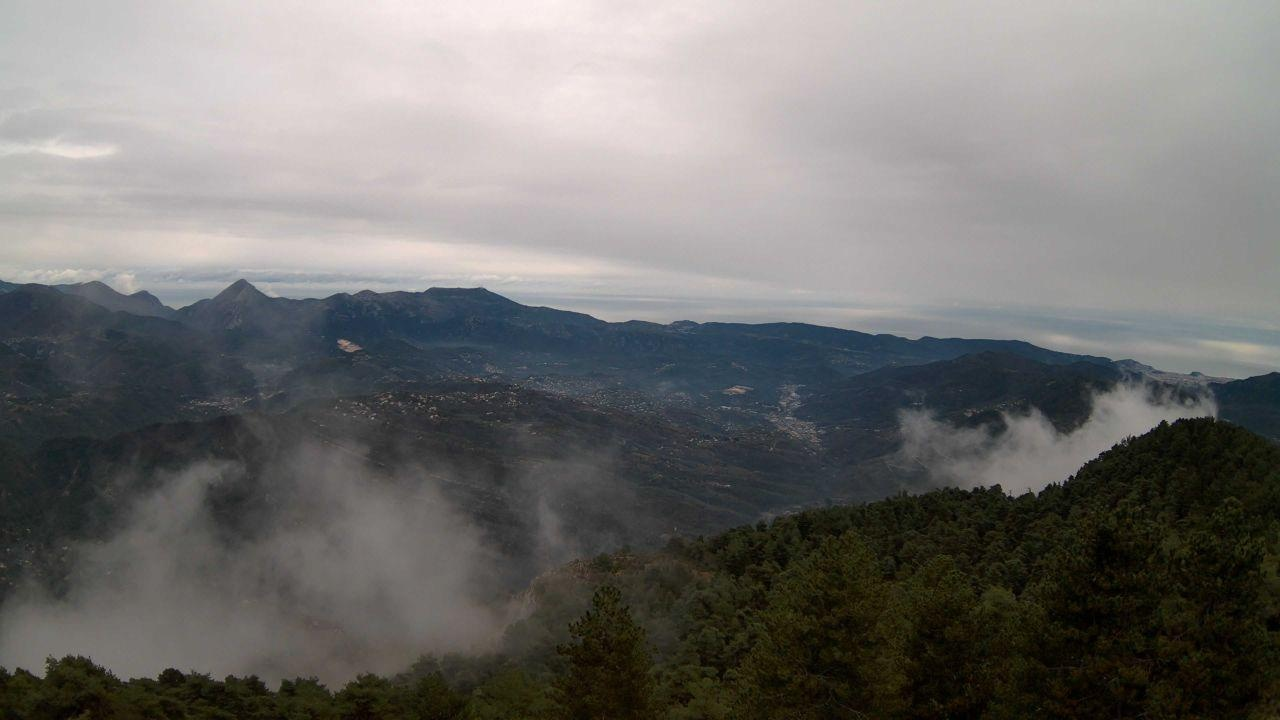
Fire: no
Smoke: no